Miloš Krasić

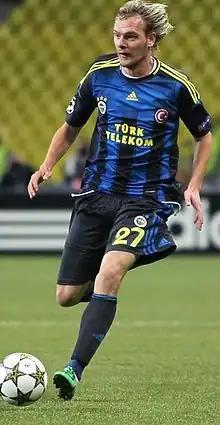
Krasić during a match with Fenerbahçe

Fenerbahçe completed the transfer of Krasić for €7 million on 3 August 2012. He signed a four-year contract worth €2.3 million per-season. His played first match for the club on 12 August 2012 against rivals Galatasaray, then scored his first goal for Fenerbahçe against Göztepe in a 4–0 Turkish Cup victory.